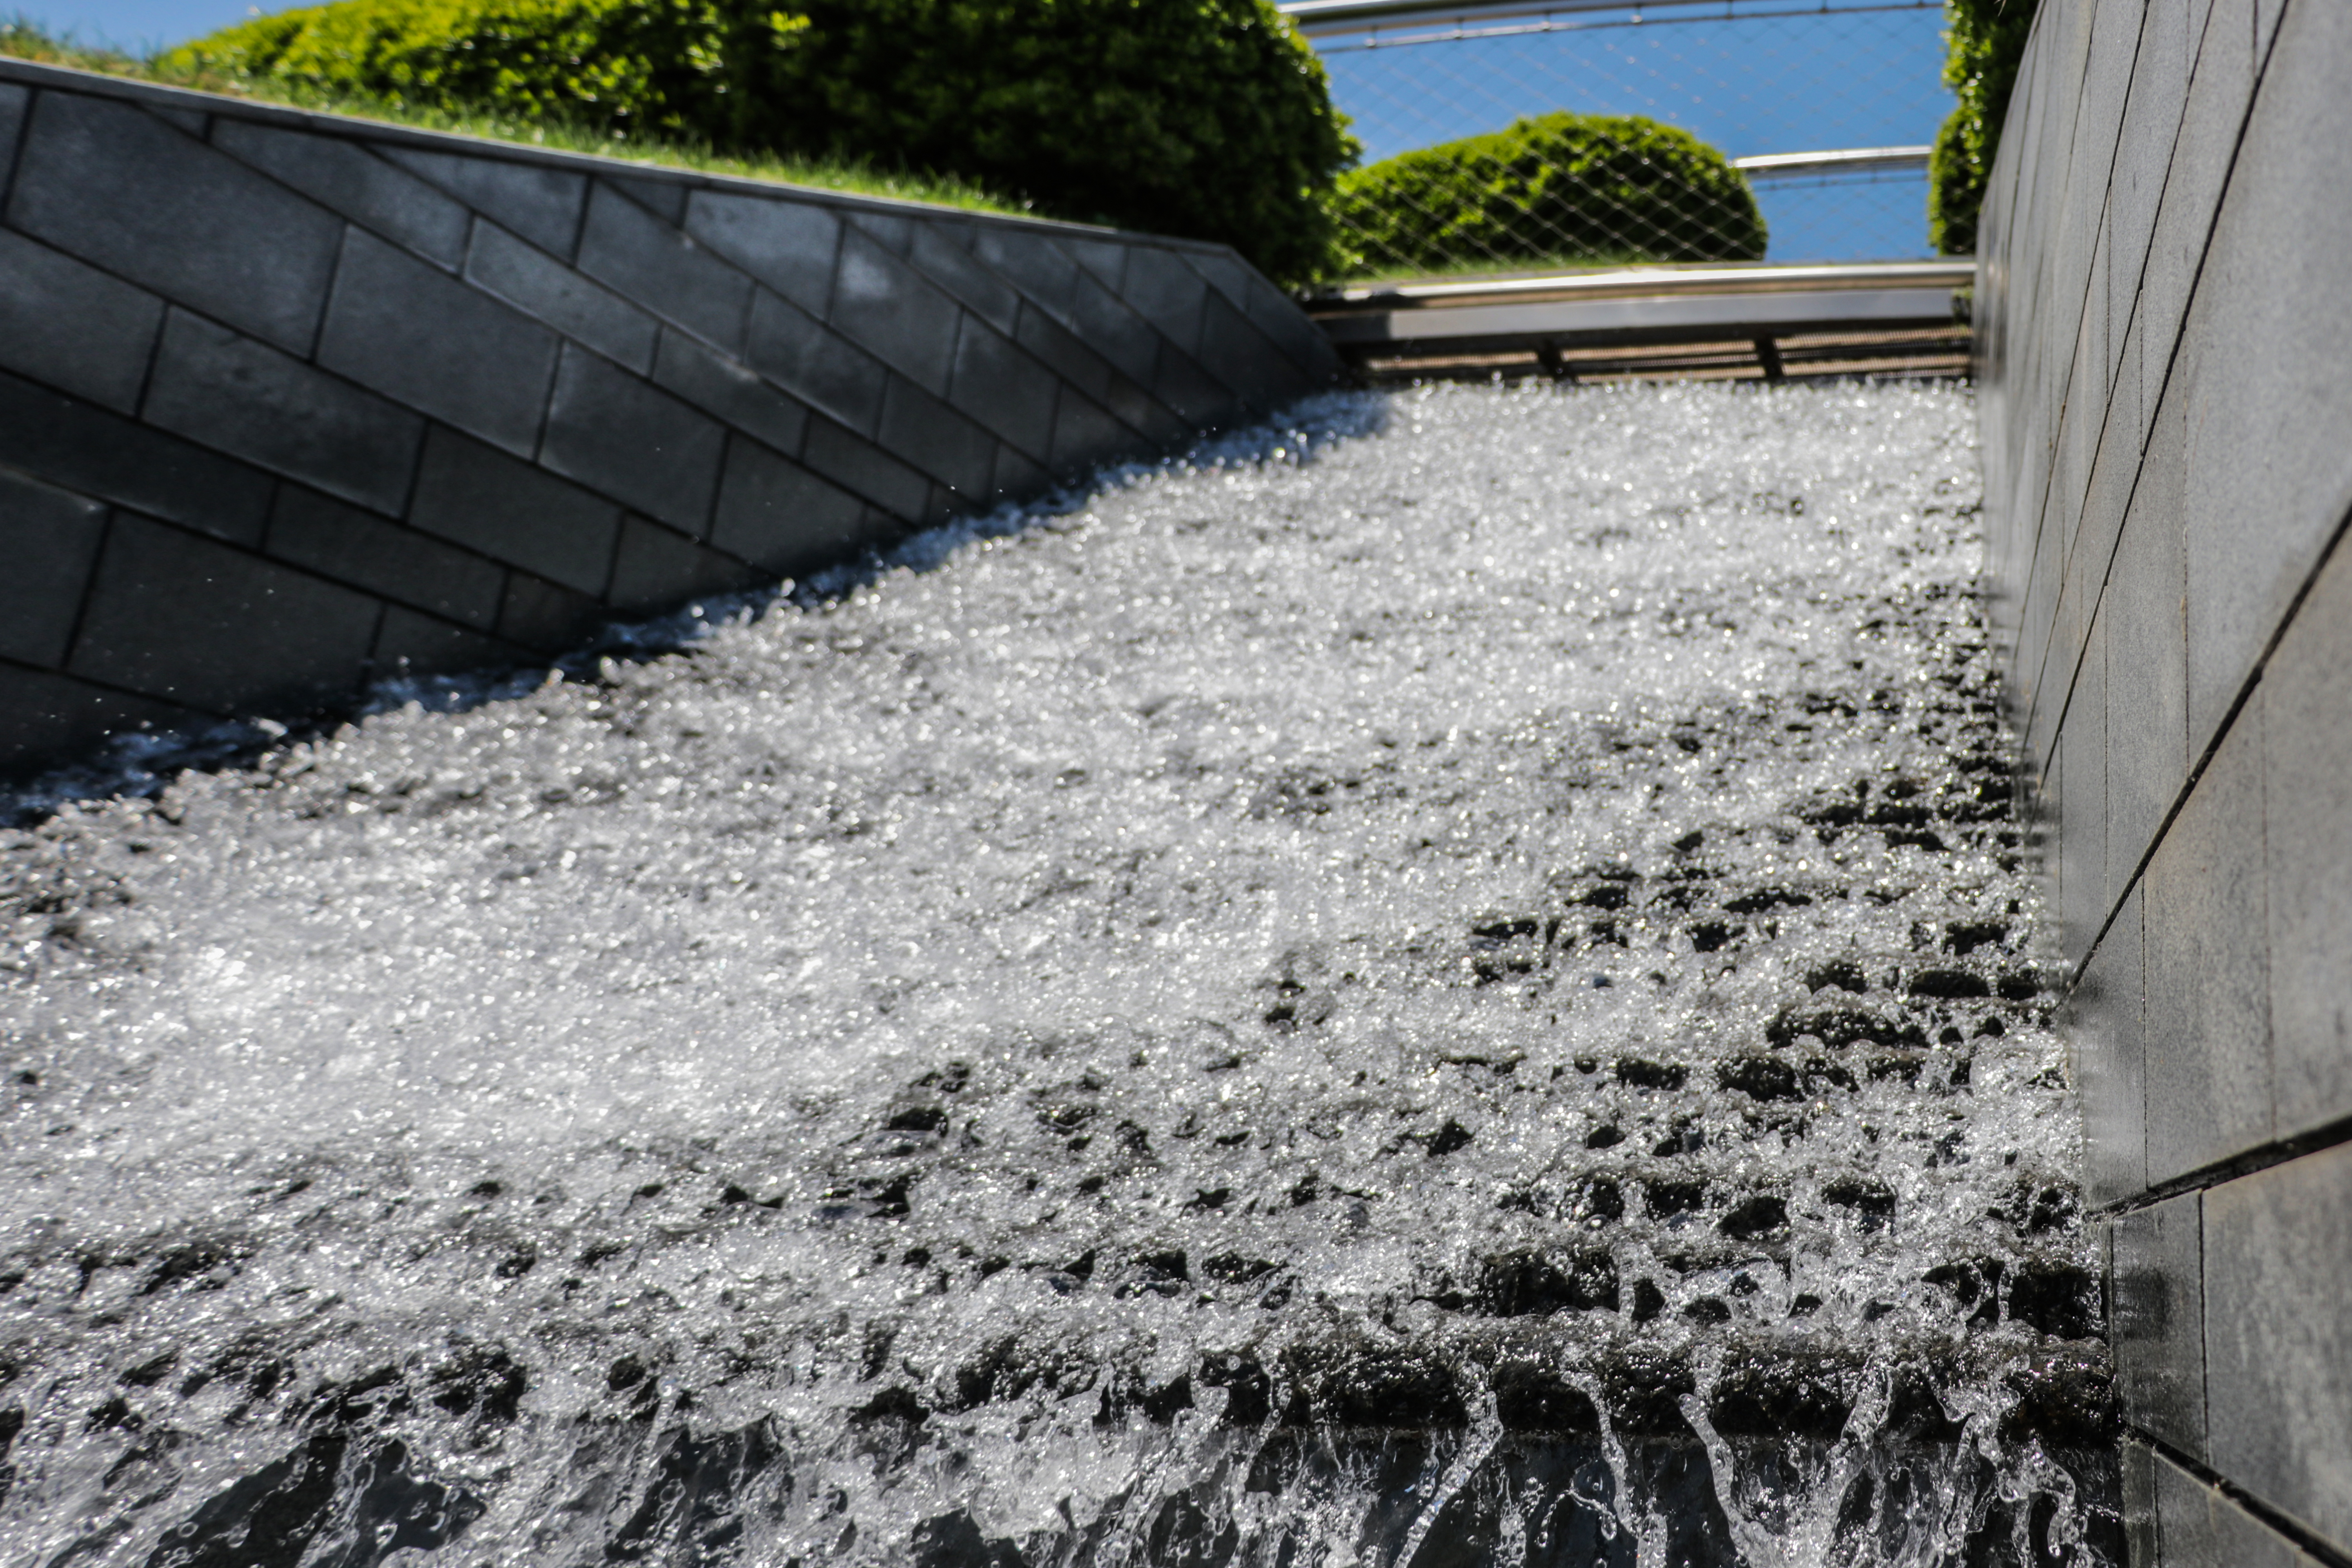
park, outdoors, sky, waterfountain, houston, texas, water, plant, grass, watercourse, wall, road surface, groundcover, tree, landscape, shrub, water feature, slope, waterfall, asphalt, spring, concrete, rock, wood, shadow, stairs, reservoir, landscaping, soil, road, monochrome photography, roof, facade, curb, walkway, levee, stone wall, garden, font, freezing